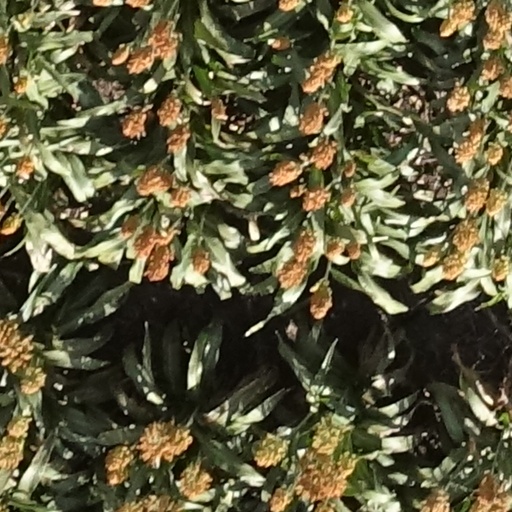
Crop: sorghum